Rik Emmett

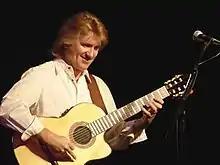
Rik Emmett plays at The Coach House inSan Juan Capistrano.

Richard Gordon Emmett (born July 10, 1953) is a vocalist, guitarist, and member of the Canadian hard rock band Triumph.